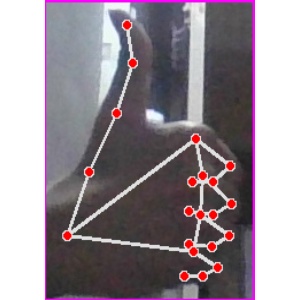
अक्षर: थ